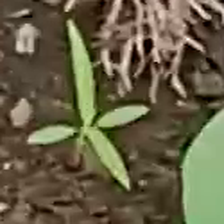
Weed species: Moti_dudhi(Euphorbia_geneculata_L)